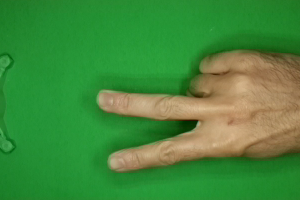
Label: scissors